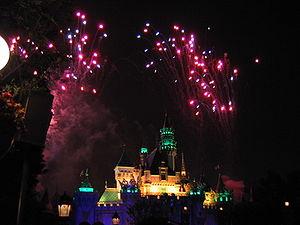
Remember... Dreams Come True est un feu d'artifice présenté pour la première fois à Disneyland pour le 50ᵉ anniversaire de Disneyland, l'Happiest Homecoming on Earth. Il a débuté le 5 mai 2005 et comprend en plus des effets pyrotechniques, des lasers et des flammes.